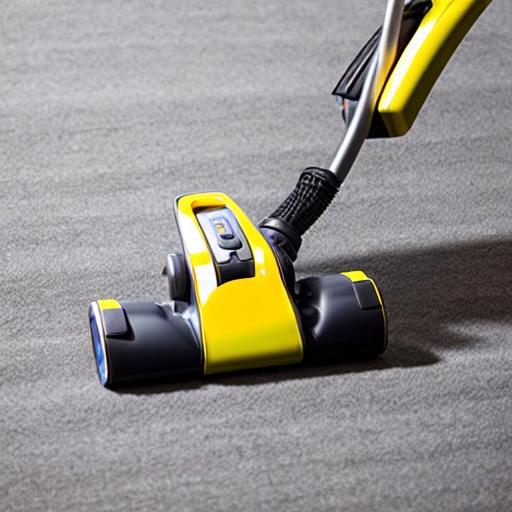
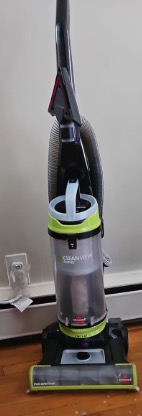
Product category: items_vacuum
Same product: no